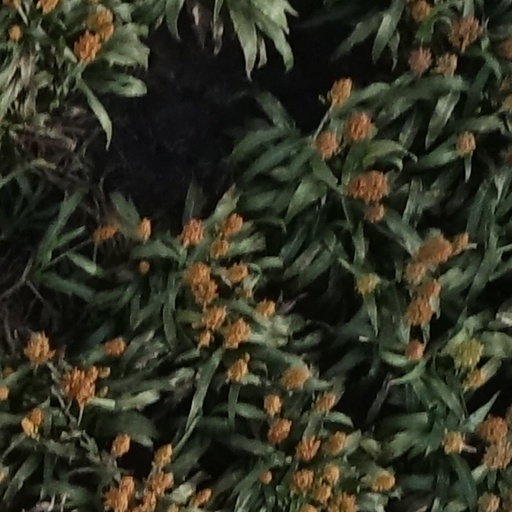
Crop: sorghum